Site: brandenburg
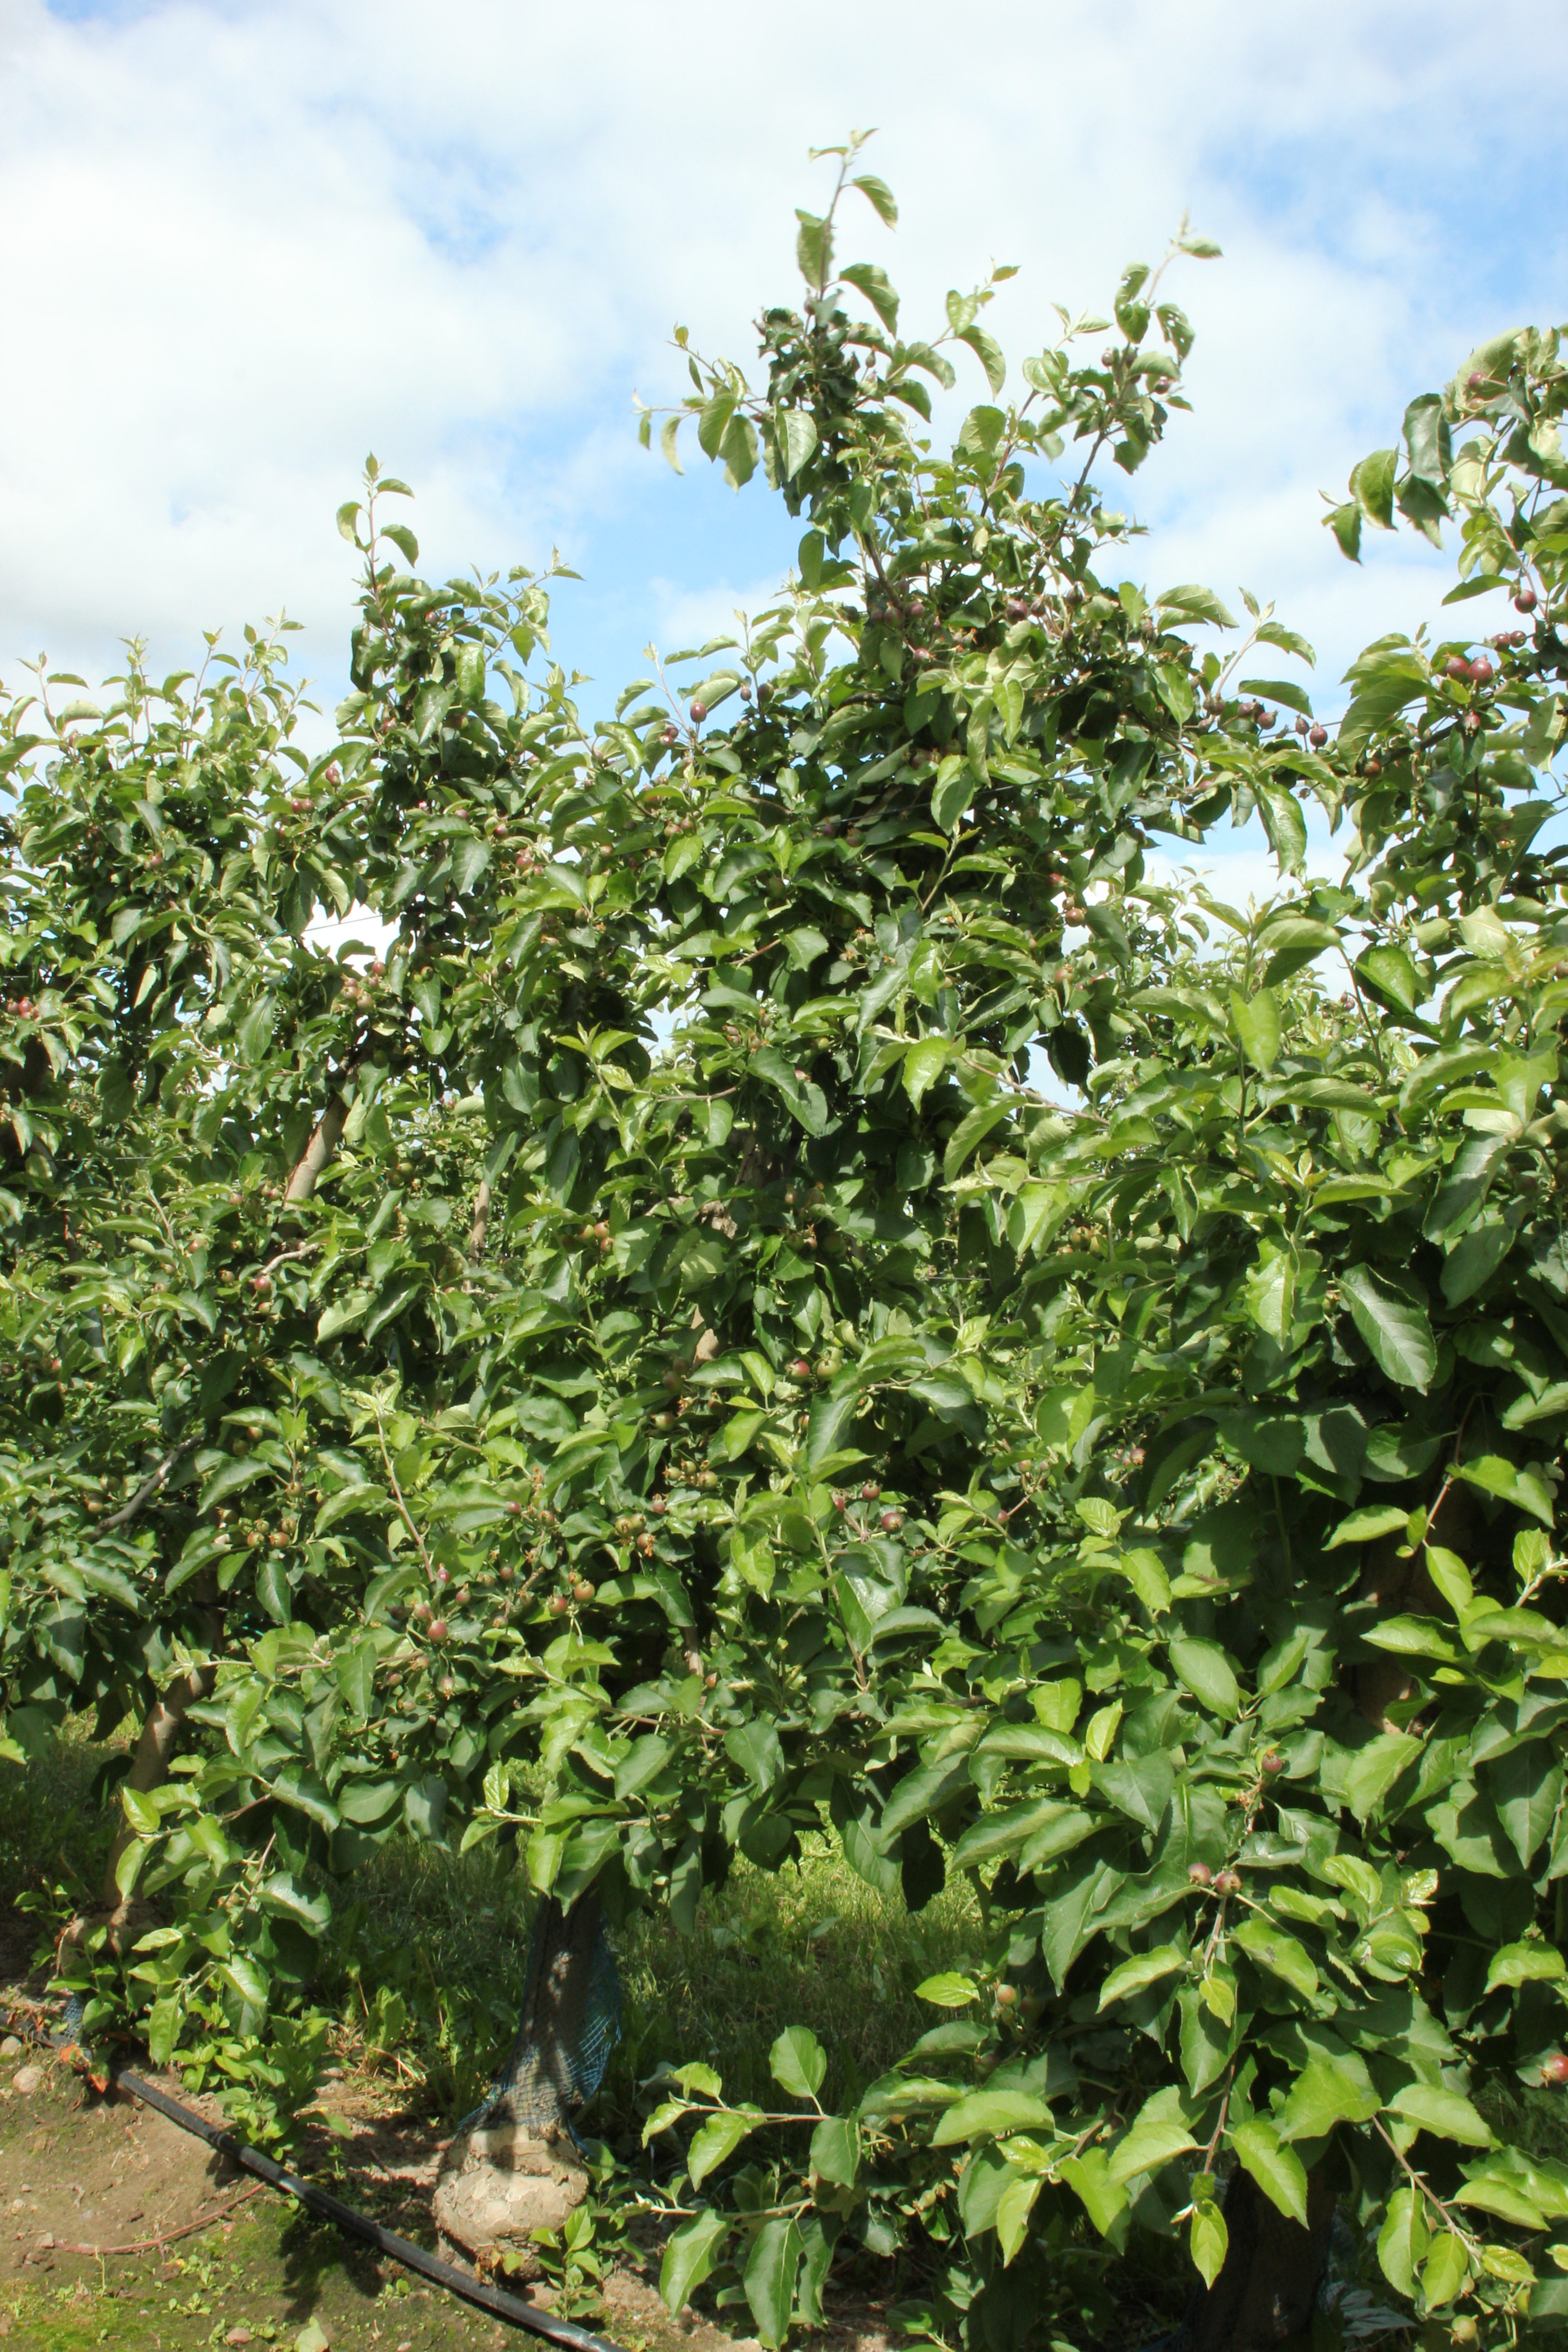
Growth stage (BBCH 72): Development of fruit